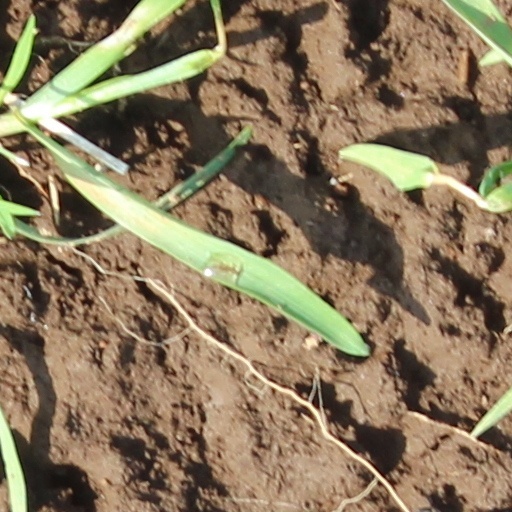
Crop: wheat